Gyrostemon racemiger

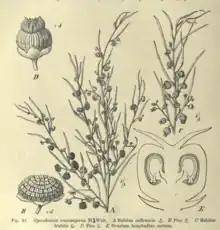
"G. racemiger" from H.Walter (1909)

Gyrostemon racemiger is a plant in the family Gyrostemonaceae. It was first described in 1909 by Hans Paul Heinrich Walter.